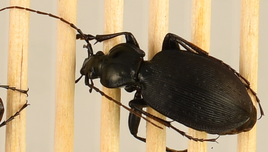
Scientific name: Carabus goryi
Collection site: Mountain Lake Biological Station NEON (MLBS), plot MLBS_008